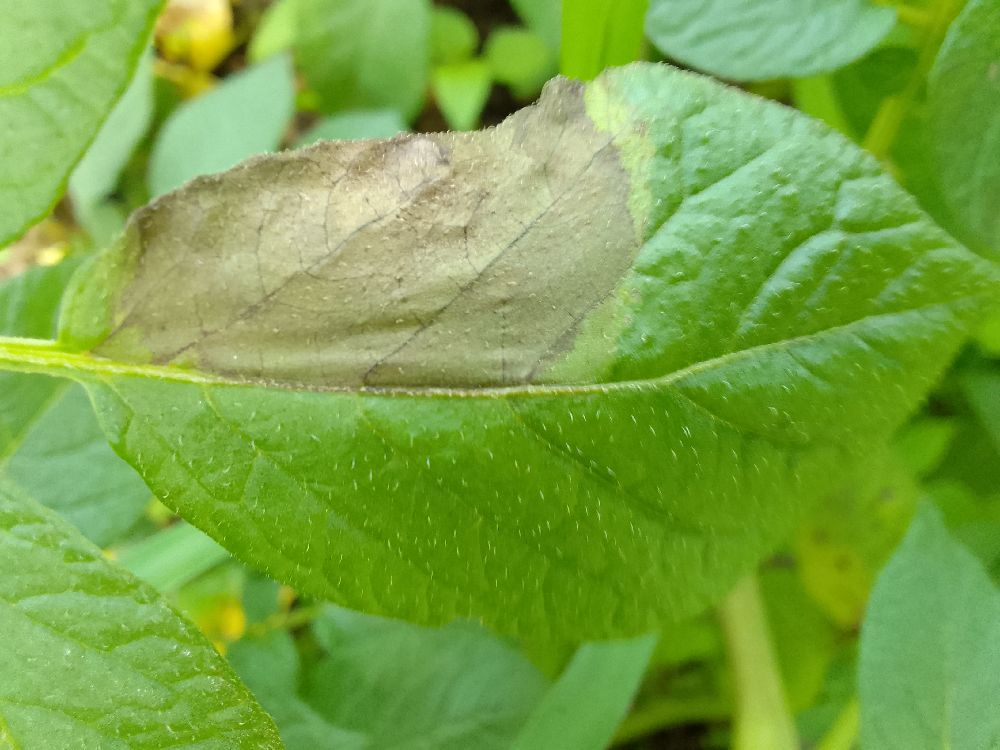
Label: Late blight